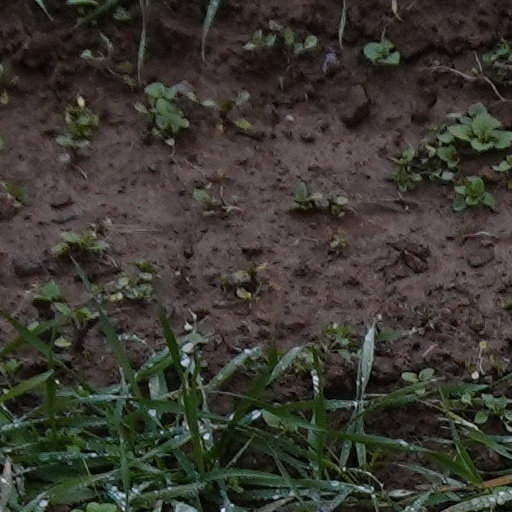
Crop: wheat